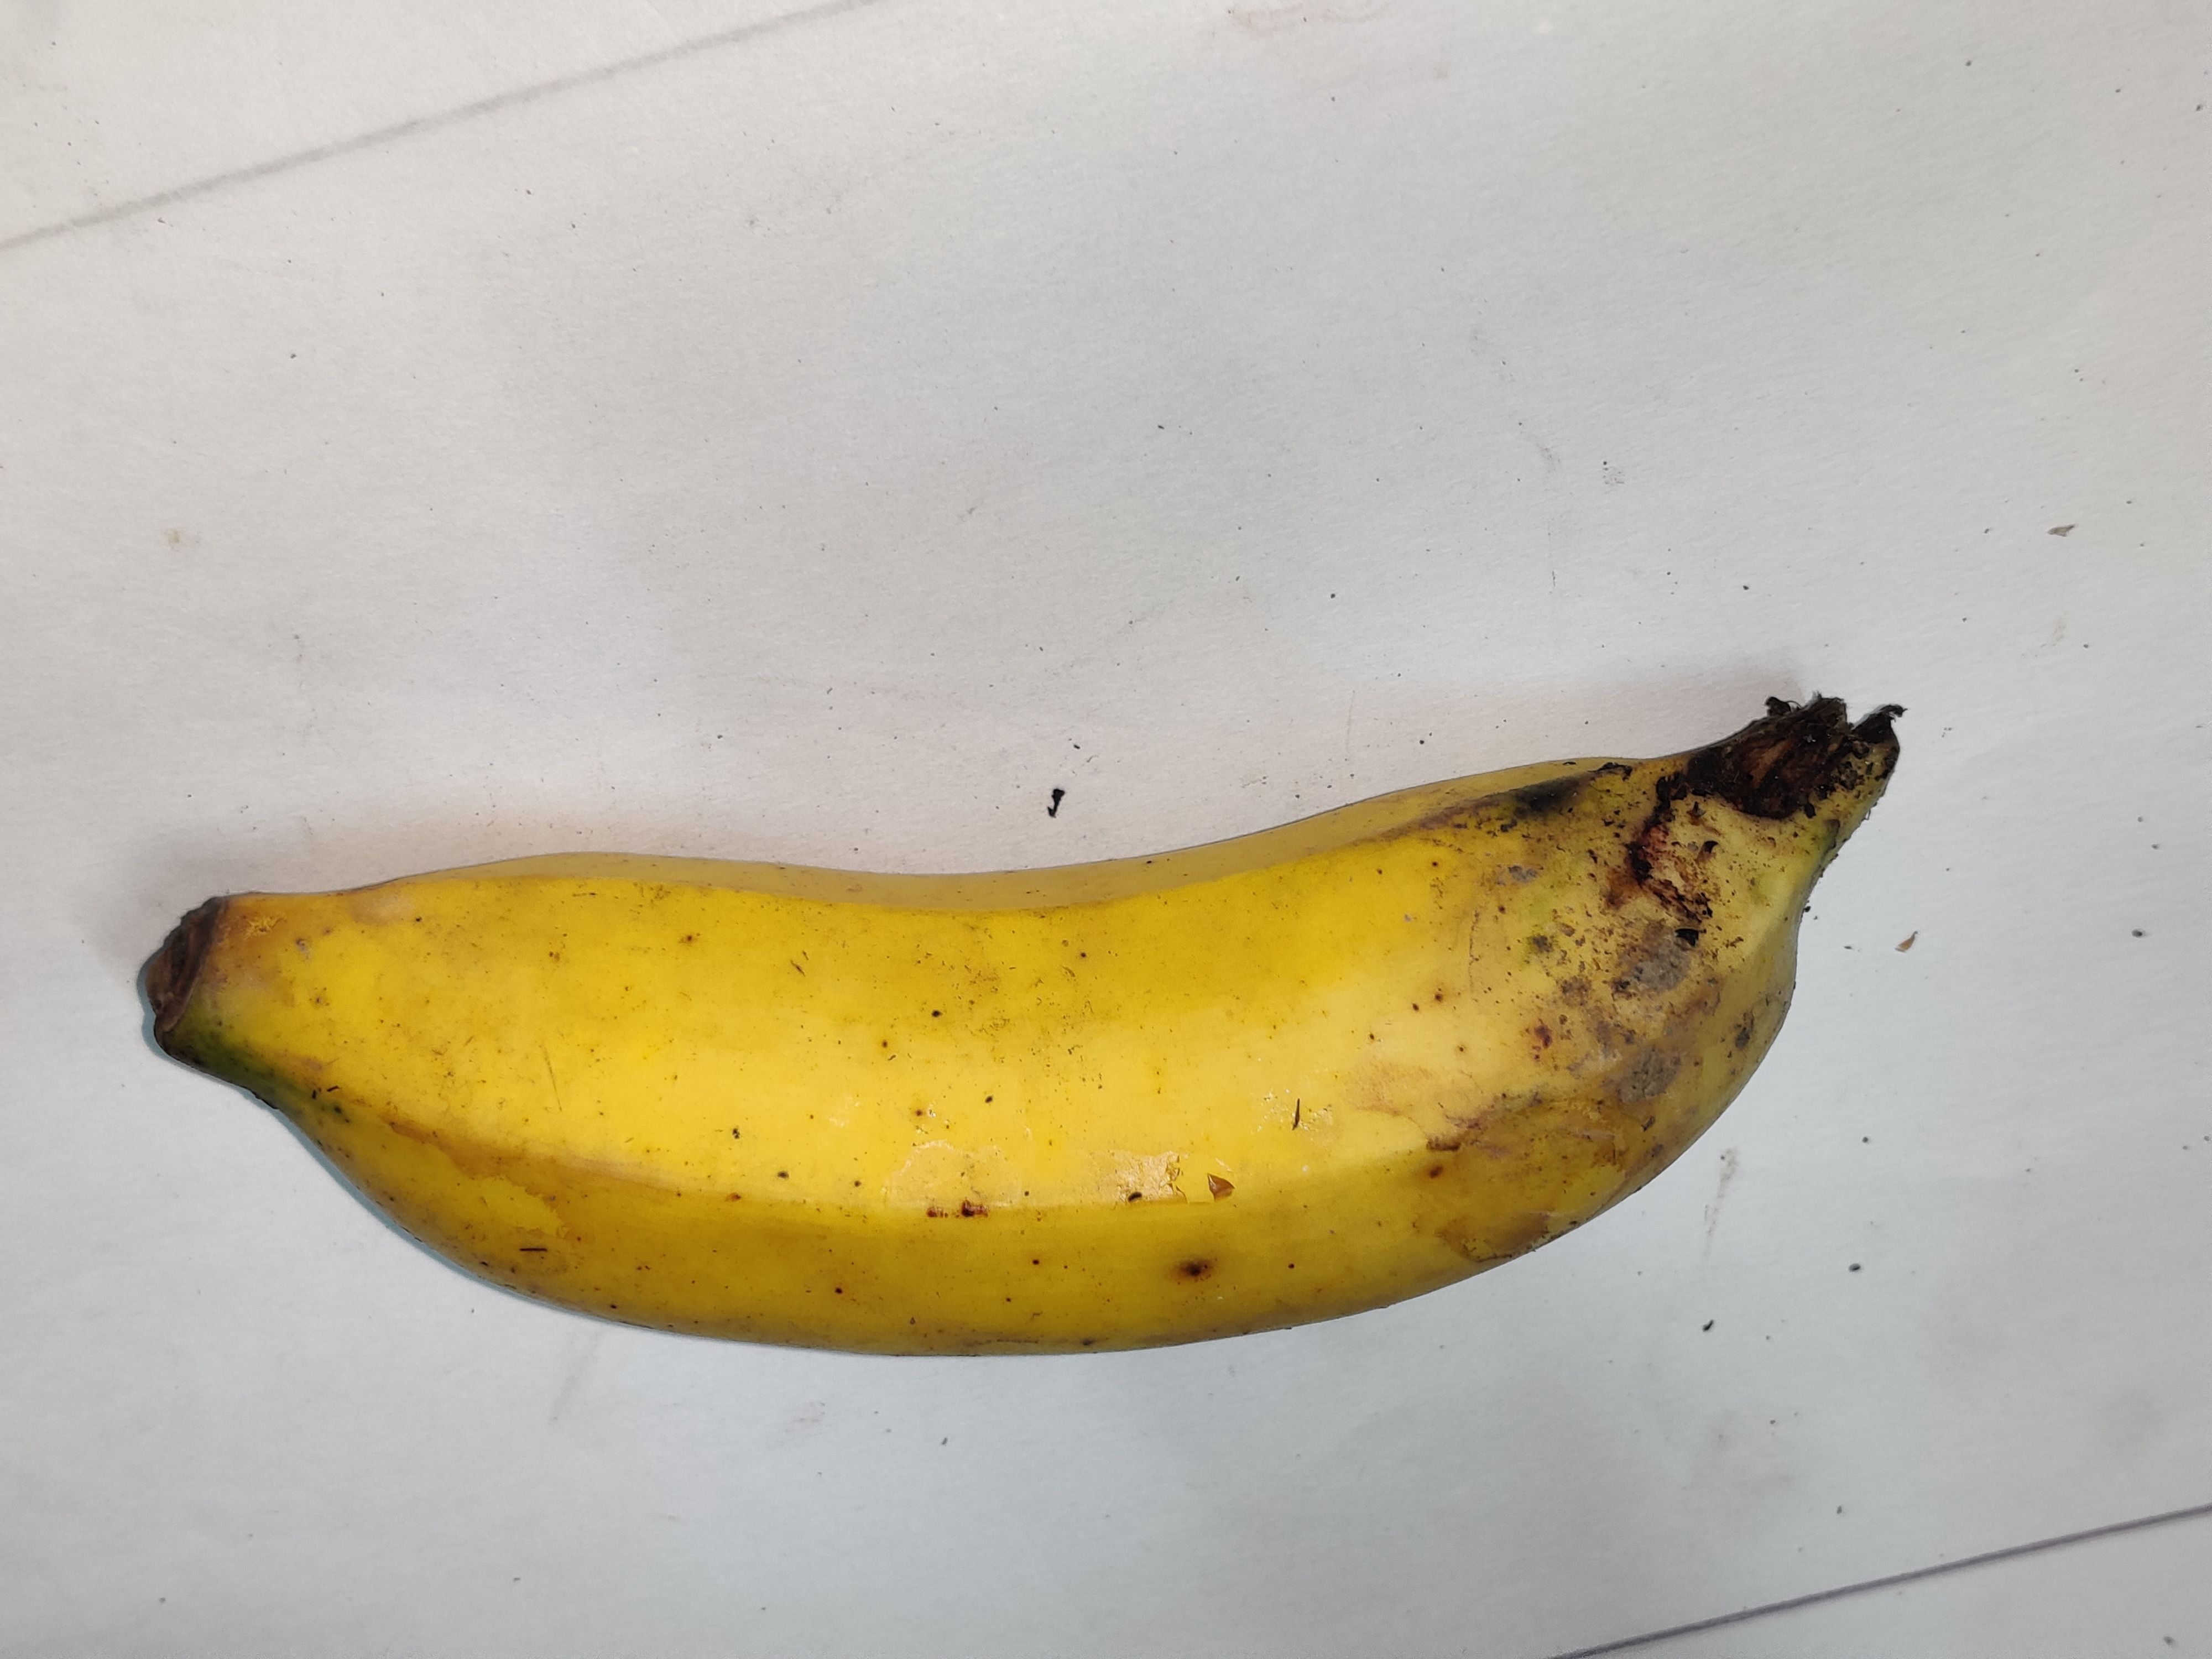
Fruit: banana
Grade: 1st-grade